Jackson, Mississippi

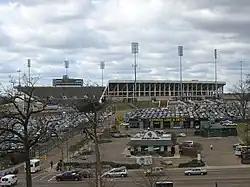
Veterans Memorial Stadium is the largest stadium facility in Jackson. Its parking lot often is used by employees of the University of Mississippi Medical Center nearby.

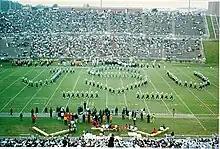
Jackson State University band "The Sonic Boom of the South"

The city of Jackson and its metropolitan area are home to professional and collegiate sports teams. The Frontier League baseball team Mississippi Mud Monsters plays in neighboring Pearl, Mississippi, and the Mississippi Brilla soccer team of USL League Two also operates in Clinton, Mississippi.